Chipping Campden

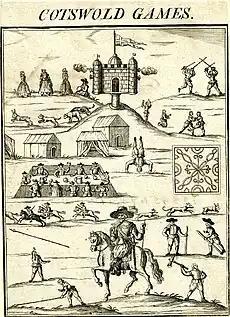
Cotswold Games, 1636 woodcut

The town falls within "Campden-Vale" electoral ward. This ward stretches north from Chipping Campden to Mickleton. Its population, taken at the 2011 census, was 5,888. Local government consists of a town council of 11 councillors; one councillor is selected to serve as mayor for a term of 12 months.